Yaroslavl Oblast

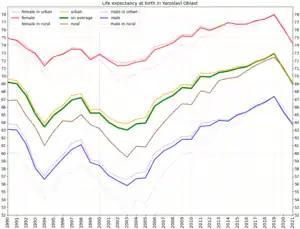
Life expectancy at birth in Yaroslavl Oblast

Christianity is the largest religion in Yaroslavl Oblast. According to a 2012 survey 32.6% of the population of Yaroslavl Oblast adheres to the Russian Orthodox Church, 5% are unaffiliated generic Christians, 2% are Eastern Orthodox Christians who do not belong to church or are members of other (non-Russian) Eastern Orthodox churches, and 1% are Muslims. In addition, 34% of the population declares to be "spiritual but not religious", 15% is atheist, and 10.4% follows other religions or did not give an answer to the question.